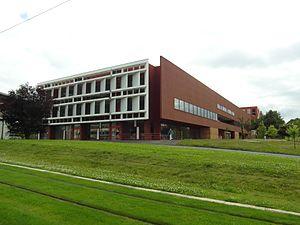
L'université du Mans ou Le Mans Université est une université française fondée entre 1965 et 1977, située au Mans, dans les Pays de la Loire. Elle portait jusqu'en 2017 le nom de la province du Maine, qui correspond aux départements de la Sarthe et de la Mayenne. Elle possède un campus principal au Mans, dans la Sarthe, et un second à Laval, en Mayenne.